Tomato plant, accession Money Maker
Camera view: horizontal (90 deg, fisheye); turntable rotation: 270 degrees
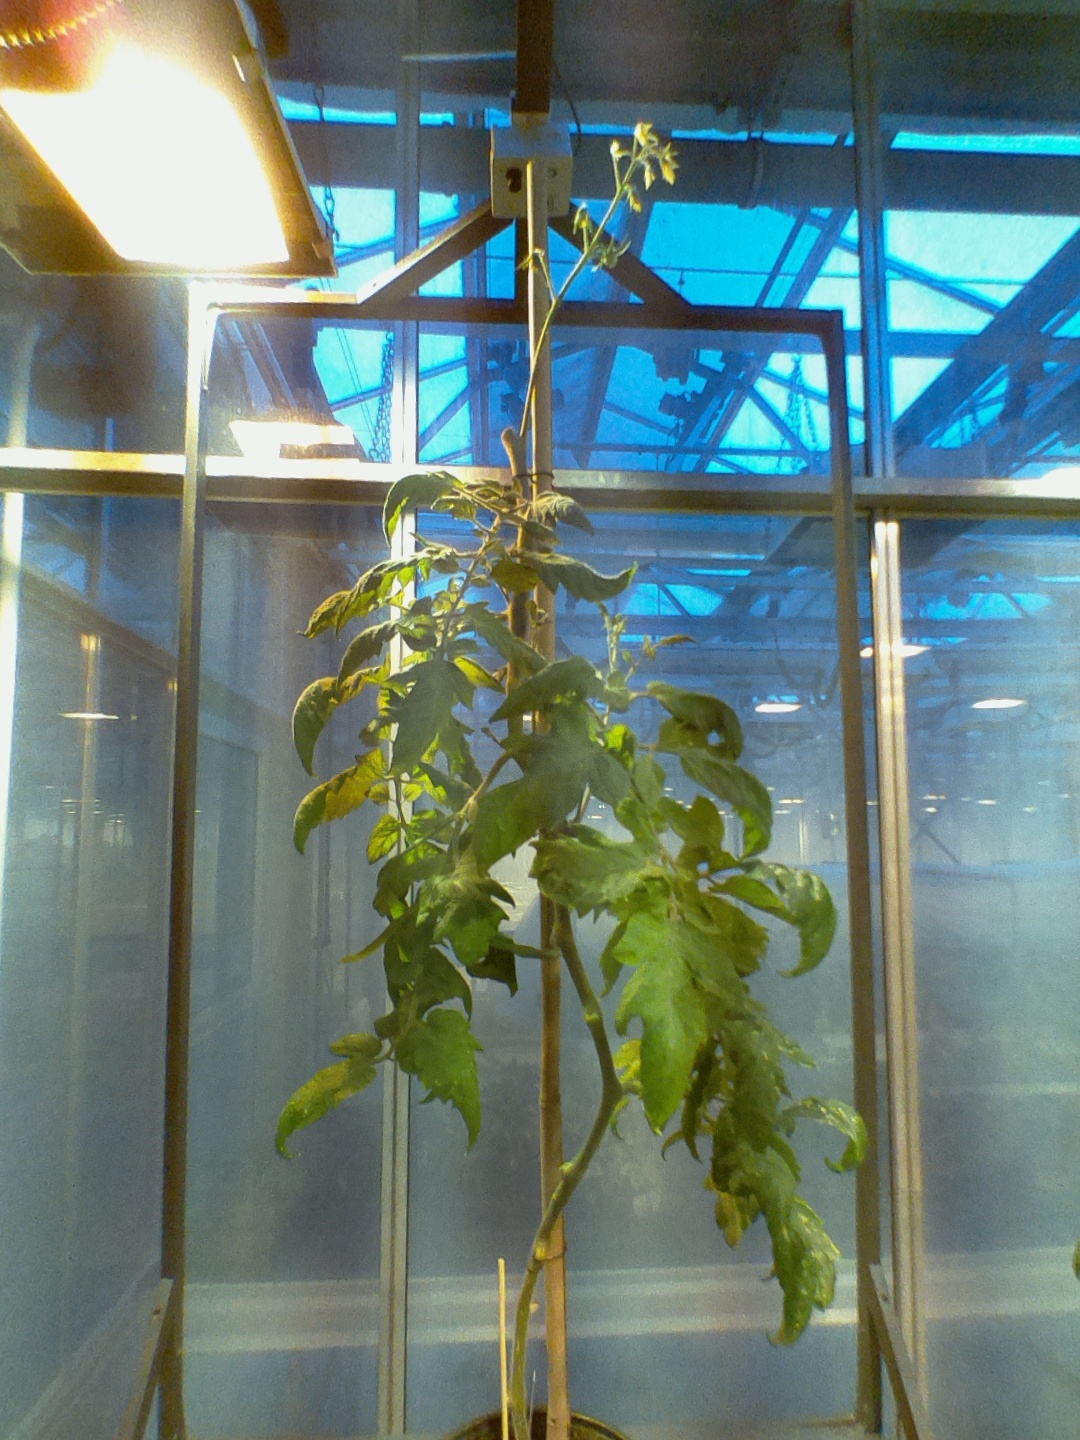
BBCH growth stage 73: 30%-40% of final fruit size